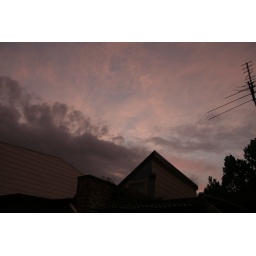
A stunning red night sky above our home in Fitzroy.